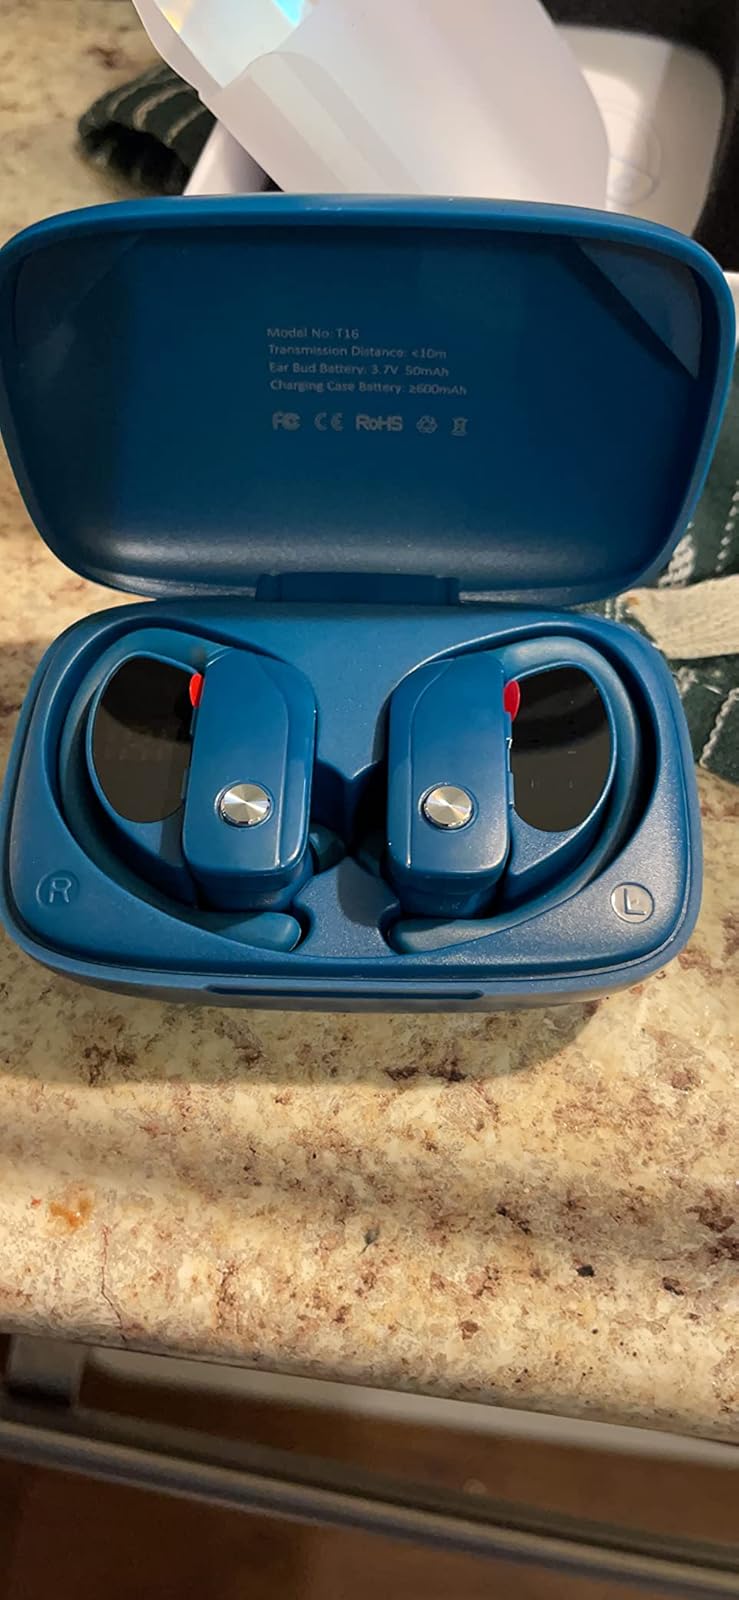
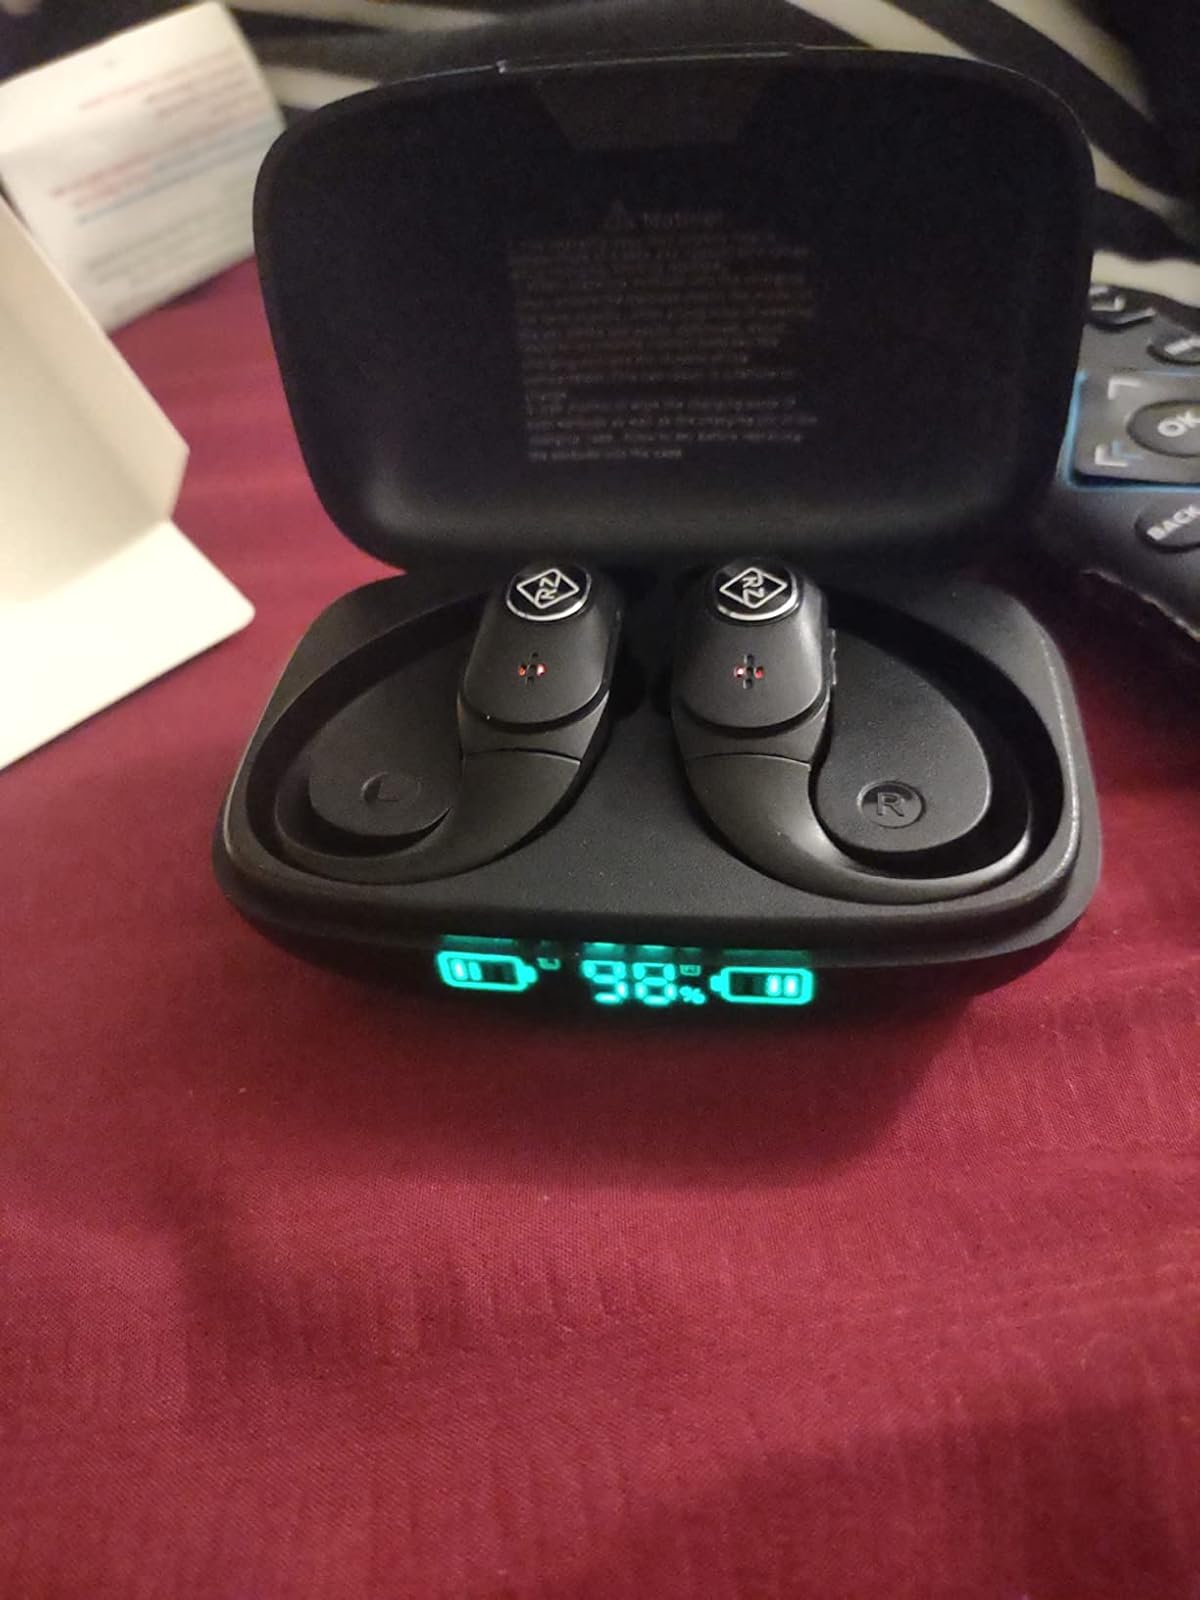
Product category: earbuds
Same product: no